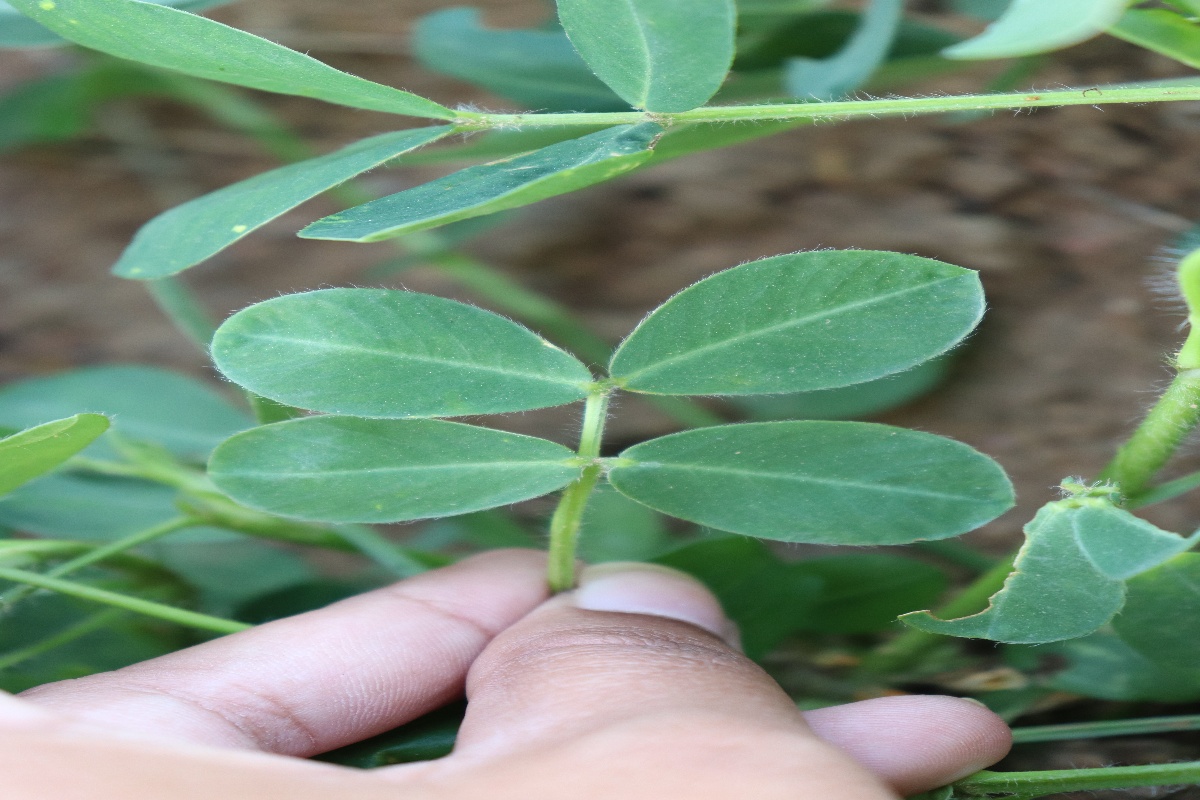
Label: early_leaf_spot